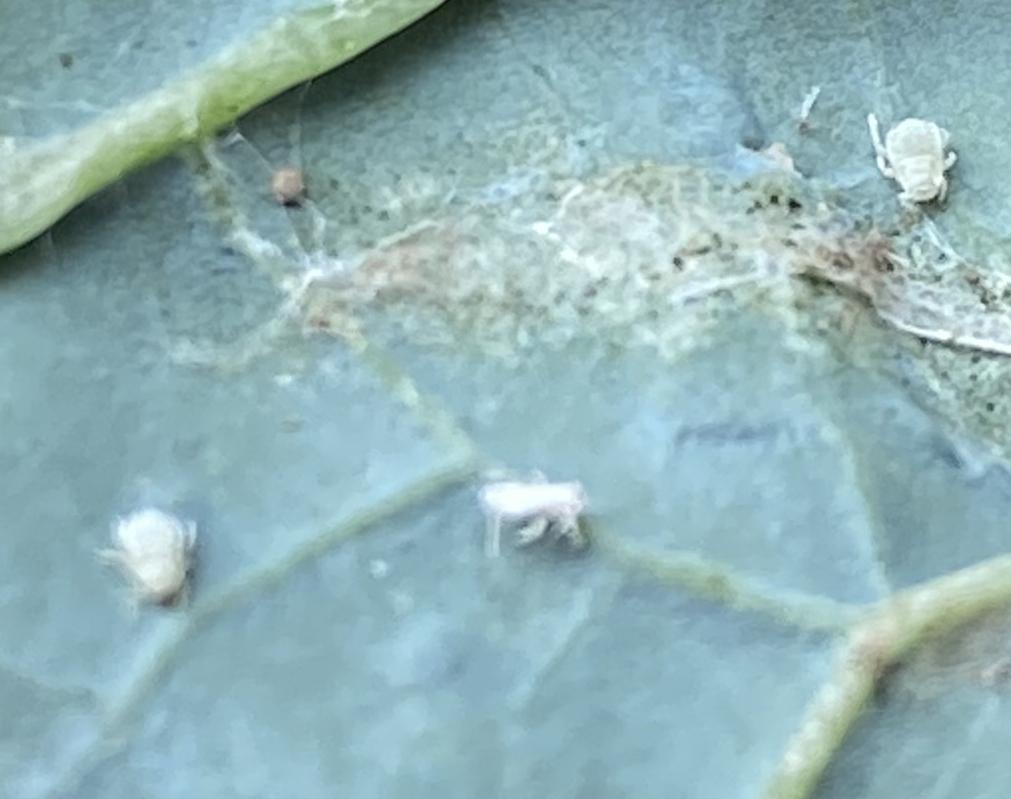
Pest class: cabbage_aphid